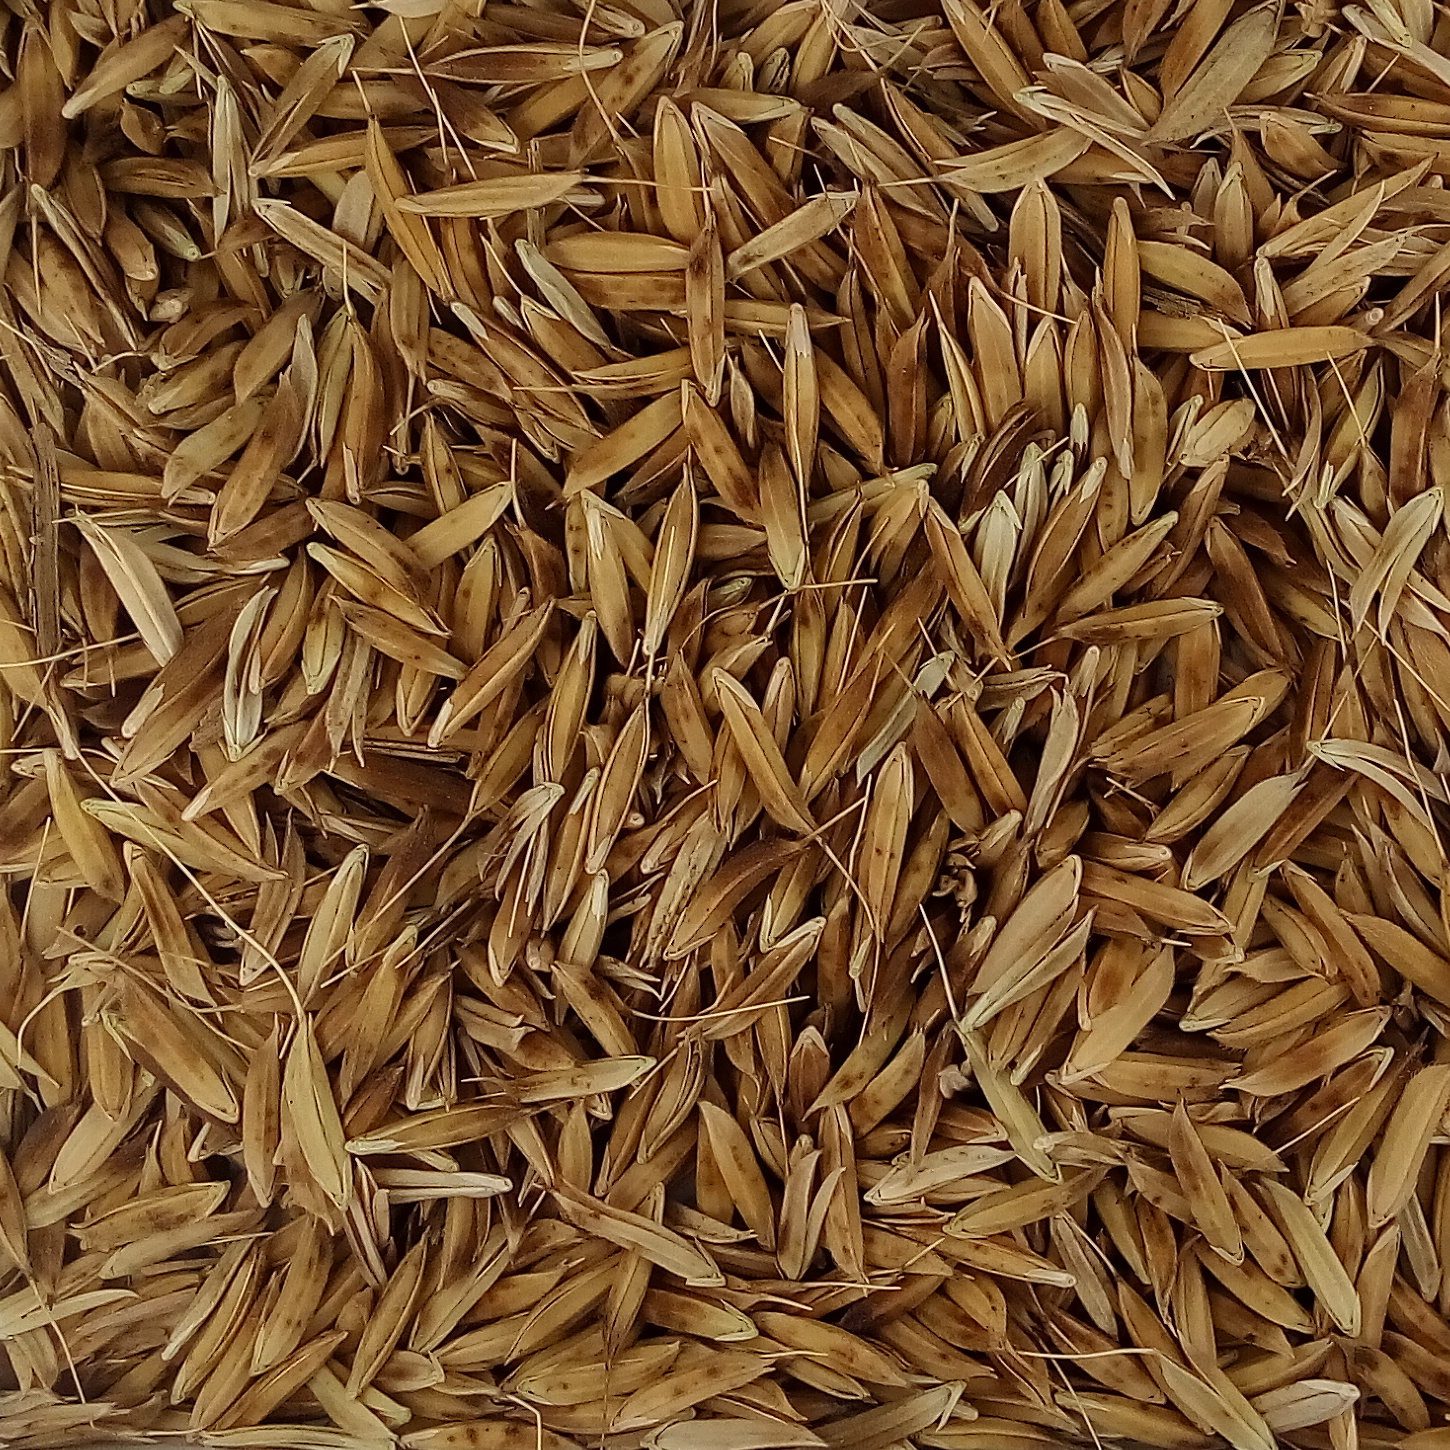
Rice seed variety: DHBT_3